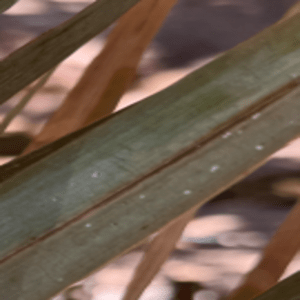
Label: Rachis Blight